Fort Ballance

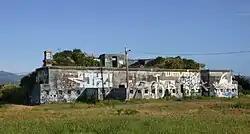

Fort Ballance is a former coastal artillery battery on Point Gordon on Wellington's Miramar Peninsula.